Clay oven

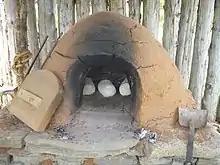
18th-century baking oven (American-European)

The primitive clay oven, or earthen oven / cob oven, has been used since ancient times by diverse cultures and societies, primarily for, but not exclusive to, baking before the invention of cast-iron stoves, and gas and electric ovens. The general build and shape of clay ovens were, mostly, common to all peoples, with only slight variations in size and in materials used to construct the oven. In primitive courtyards and farmhouses, earthen ovens were built on the ground.